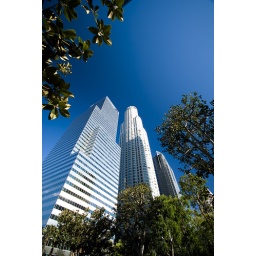
A view through the trees in front of the library in down-town Los Angeles